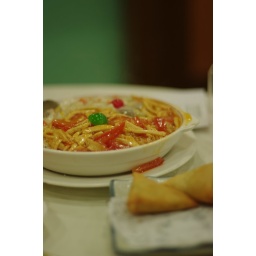
Complete with fake (vegetarian) seafoon in the white section and fake chicken in the orange.